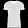
Label: T - shirt / top